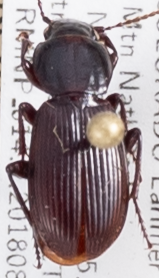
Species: Pterostichus restrictus
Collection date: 2018-08-20
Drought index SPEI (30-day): -0.732
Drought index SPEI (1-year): -1.28
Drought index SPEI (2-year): -0.54